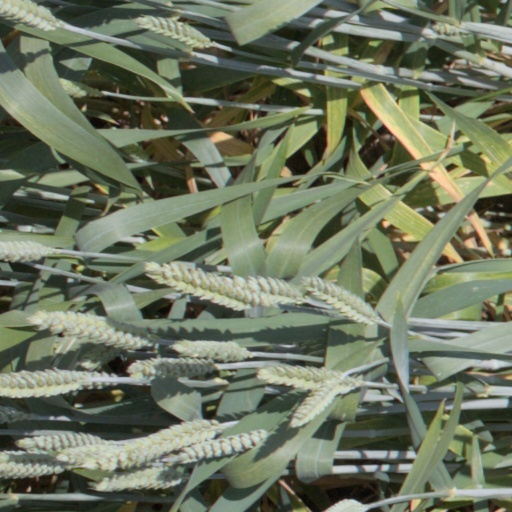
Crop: wheat